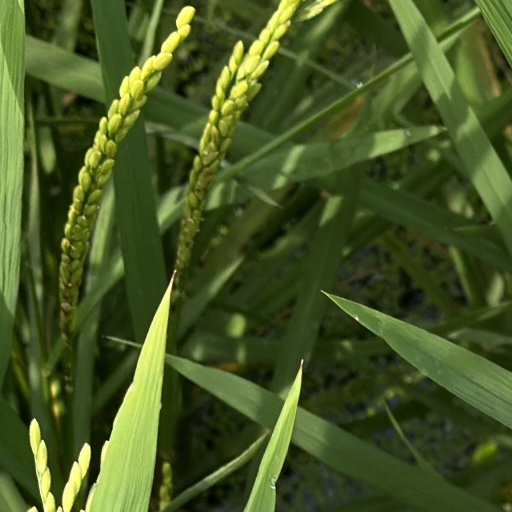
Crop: rice